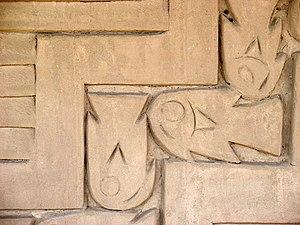
Détails de reliefs à Chan Chan, Trujillo, Pérou